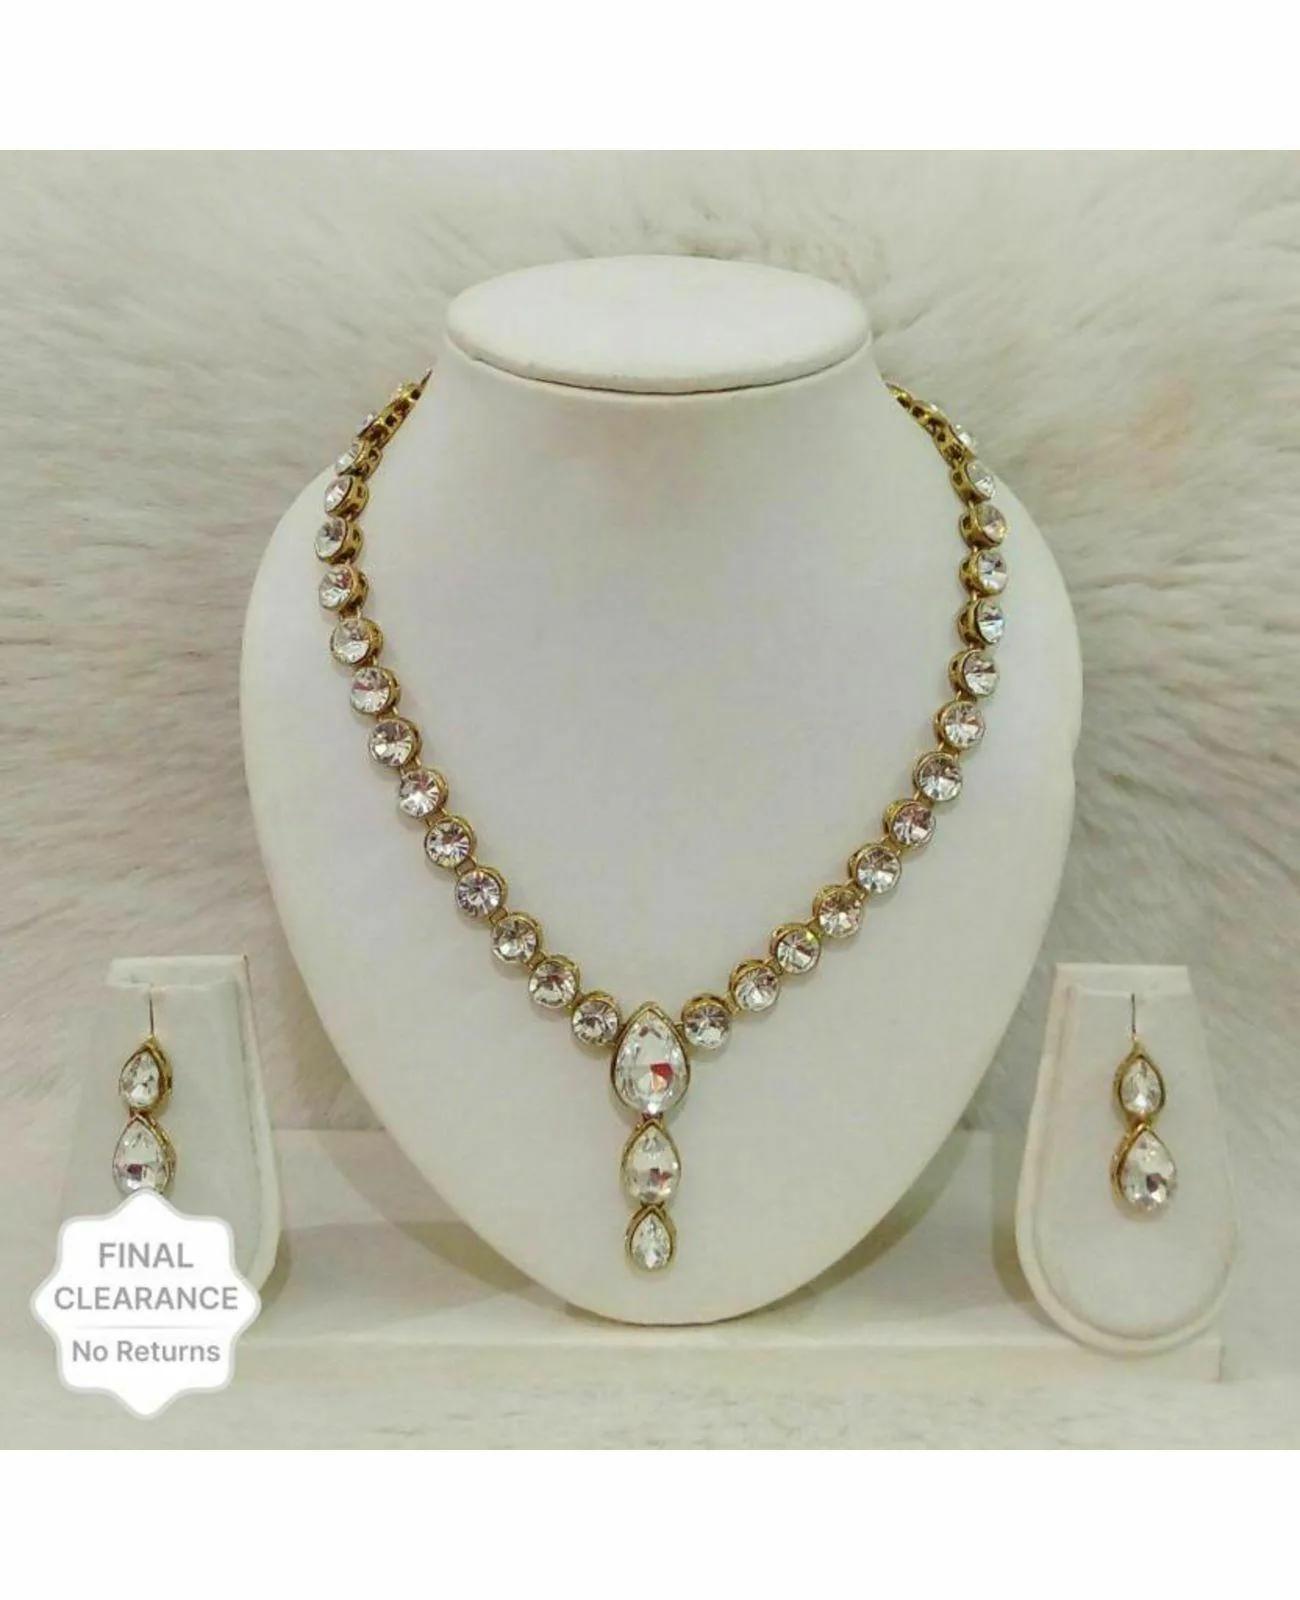
Jn Handicraft Alloy Copper-Plated Gold Jewel Set For Women And Girls
Type: Necklaces
Brand: JN HANDICRAFT
Price: Rs. 235
 Women love jewellery, specially traditional jewellery adore a women. They wear it on different occasion. They have special importance on ring ceremony, wedding and festive time. They can also wear it on regular basics. Make your moment memorable with this range. This jewel set features a unique one of a kind traditional embellish with antic finish.
Features: Color- gold,Material- alloy
Included: Pair of 1 x Earring 1 x Necklace Set